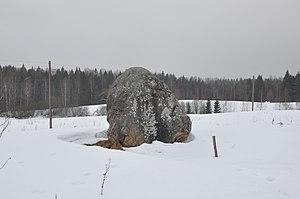
Amata est un novads de Lettonie, situé dans la région de Vidzeme. Ce novads a été créé le 19 août 2000 par la fusion des paroisses d'Amata et de Drabeši. En 2009, les paroisses de Nītaure, Skujene et Zaube y ont été ajoutées. En 2010, sa population est de 6 369 habitants.